Basma Azouar

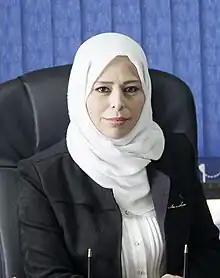
Basma Azouar in 2018

Basma Azouar (born 16 March 1983) is the Algerian Minister of Relations with Parliament. She was appointed as minister on 7 July 2021.